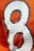
Number: 8